University of Copenhagen

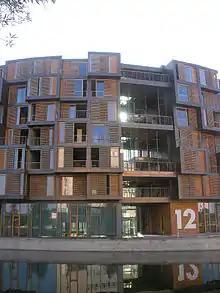
Tietgenkollegiet

Most university students stay in privately owned dormitories ("kollegier" in Danish) or apartments in Copenhagen. There are five dormitories that are partially administered by the university; however, only students who have passed at least two years of studies are considered for admission. These are normally referred to as the "old dormitories", and they consist of: Regensen, Elers' Kollegium, Borchs Kollegium, Hassagers Kollegium, and Valkendorfs Kollegium. The University of Copenhagen also offers Carlsberg Foundation researcher apartments for a duration of 6 months to 3 years for visiting research and academic research staff who affiliated with research projects funded by the Carlsberg Foundation.